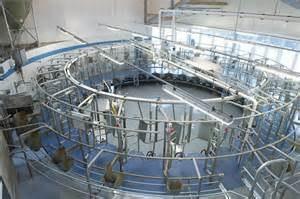
roto traite intérieur
La machine à traire est un appareil permettant d'effectuer la traite mécanique des animaux en élevage laitier.